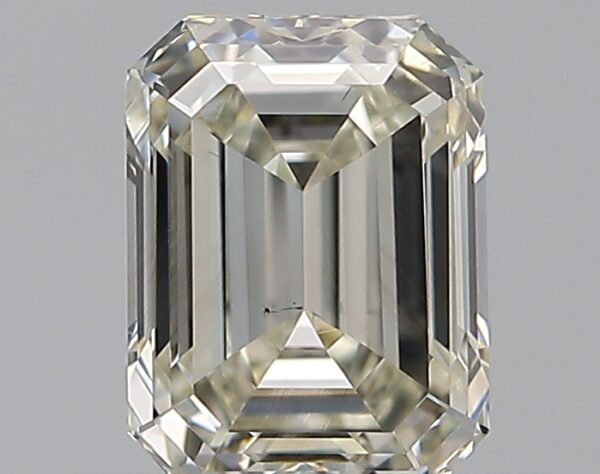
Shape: emerald
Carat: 0.7
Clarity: VS2
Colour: L
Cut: VG
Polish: VG
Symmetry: VG
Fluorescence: F
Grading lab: GIA
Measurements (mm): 5.75 x 4.34 x 2.88